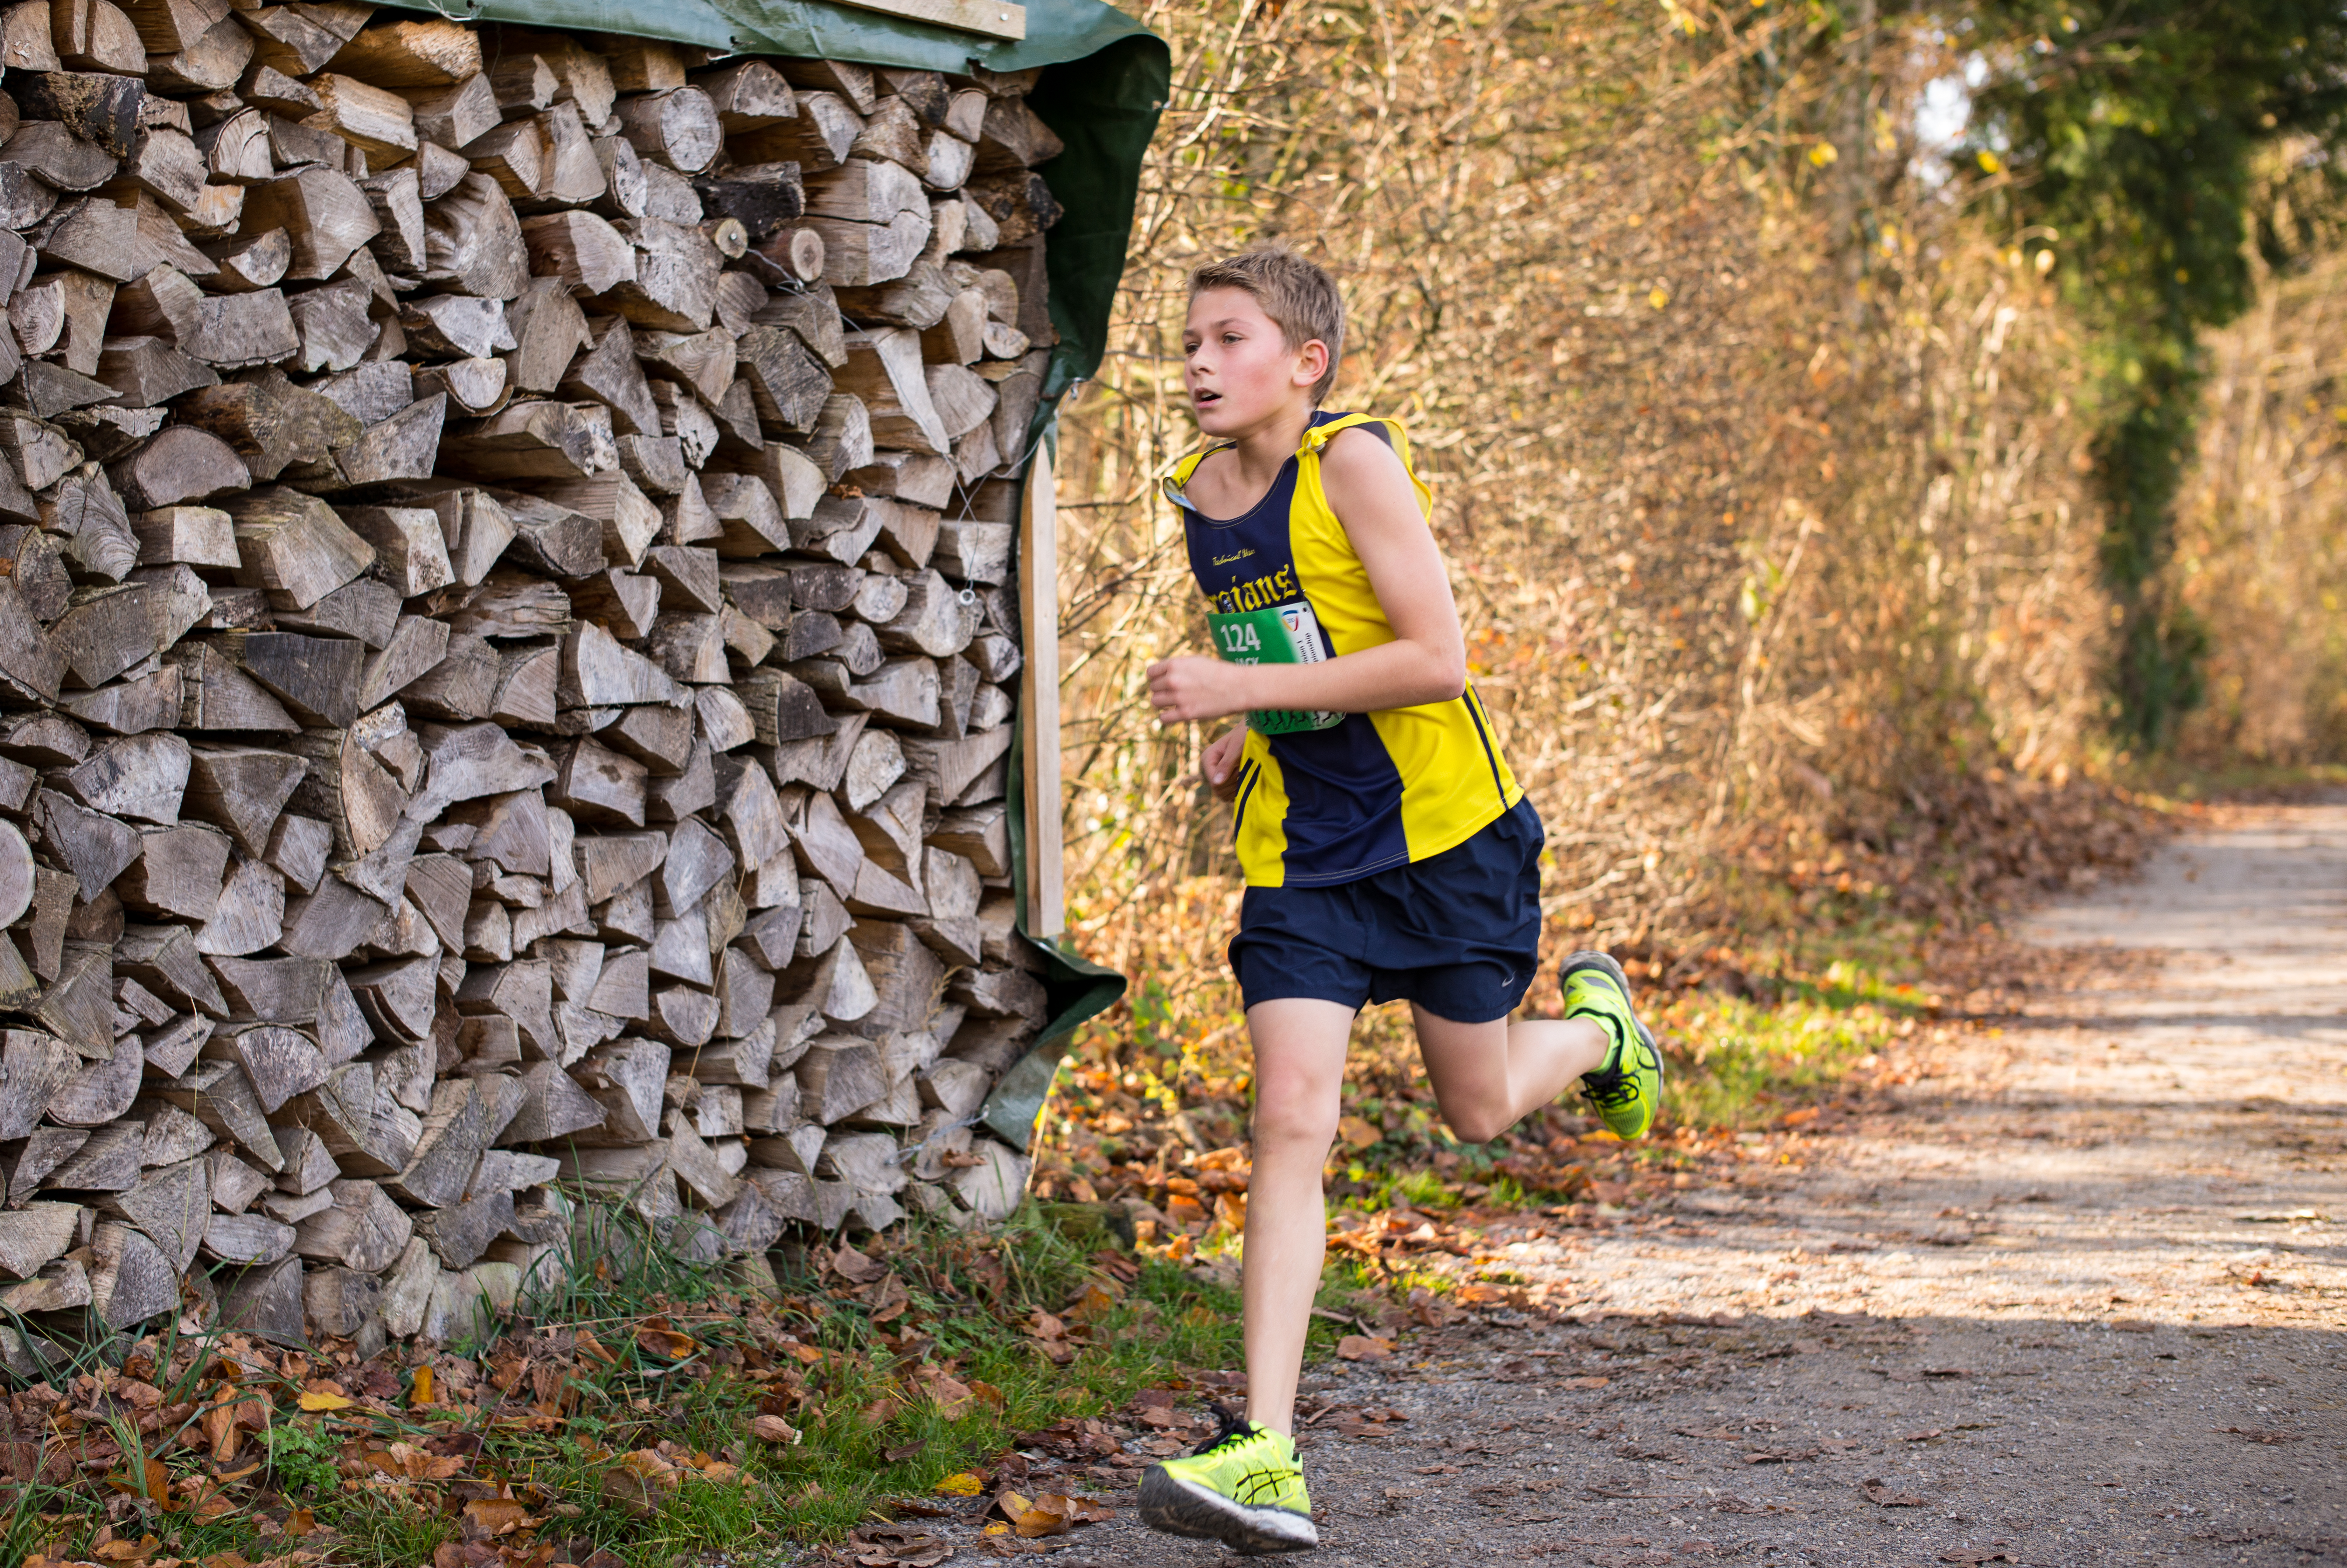
person, trail, running, run, country, recreation, europe, spring, jogging, runner, cross, ash, 2015, race, hague, m, american, team, sports, boys, 50, switzerland, school, zurich, runners, junior, leica, 240, summilux, varsity, meet, isst, tournament, xc, physical exercise, outdoor recreation, human action, ultramarathon